Kamiiso Station

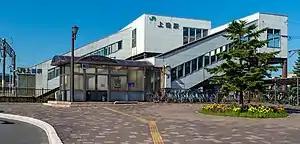
Kamiiso Station in September 2014 before it got transferred to South Hokkaido Railway Company

Kamiiso Station on the Esashi Line opened on 15 September 1913. With the privatization of JNR on 1 April 1987, the station came under the control of JR Hokkaido.